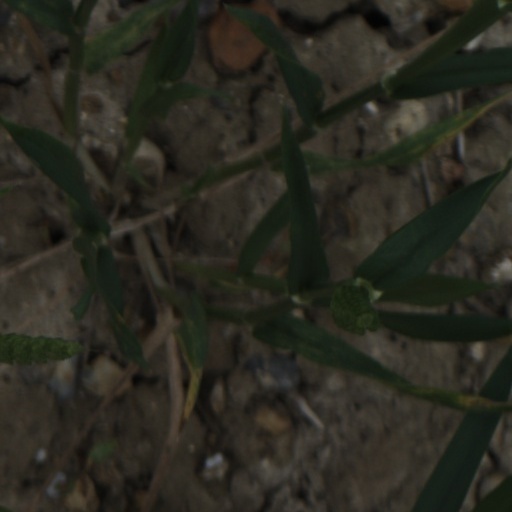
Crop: wheat